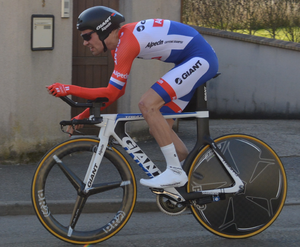
Tom Dumoulin à Paris-Nice 2015
La 73ᵉ édition de Paris-Nice a eu lieu du 8 au 15 mars 2015. C'est la deuxième épreuve de l'UCI World Tour 2015.